Mauricio Macri

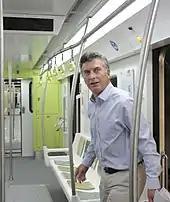
Macri on a 200 Series train on Line A of the Buenos Aires Underground, January 2013

He immediately backed out of his pact with Sobisch and remained neutral during the national election, which was won by Cristina Fernández de Kirchner of the Front for Victory (FPV).